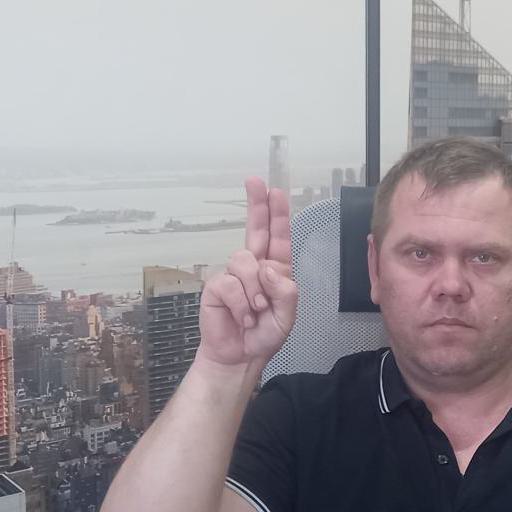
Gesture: two_up